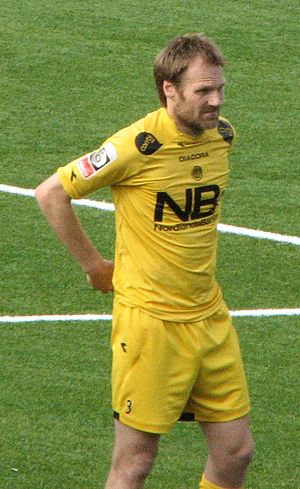
Kniksenprisen
Erik Hoftun har været «årets forsvarer» seks år i træk.
Kniksenprisen var en pris til norske fodboldspillere, trænere og dommere, som blev uddelt hvert år fra 1990 til 2013 af interesseforeningen Norsk Toppfotball efter en afstemning blandt norske elitespillere. Vinderne modtog Per Ungs kniksenstatuet. Kniksenprisen var opkaldt efter Roald «Kniksen» Jensen.